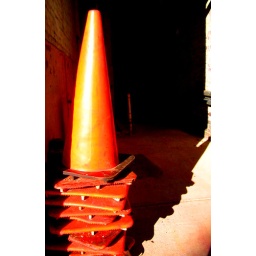
I like the orange color of course but especially the shadow of the tower of cones in an alleyway in Concord.